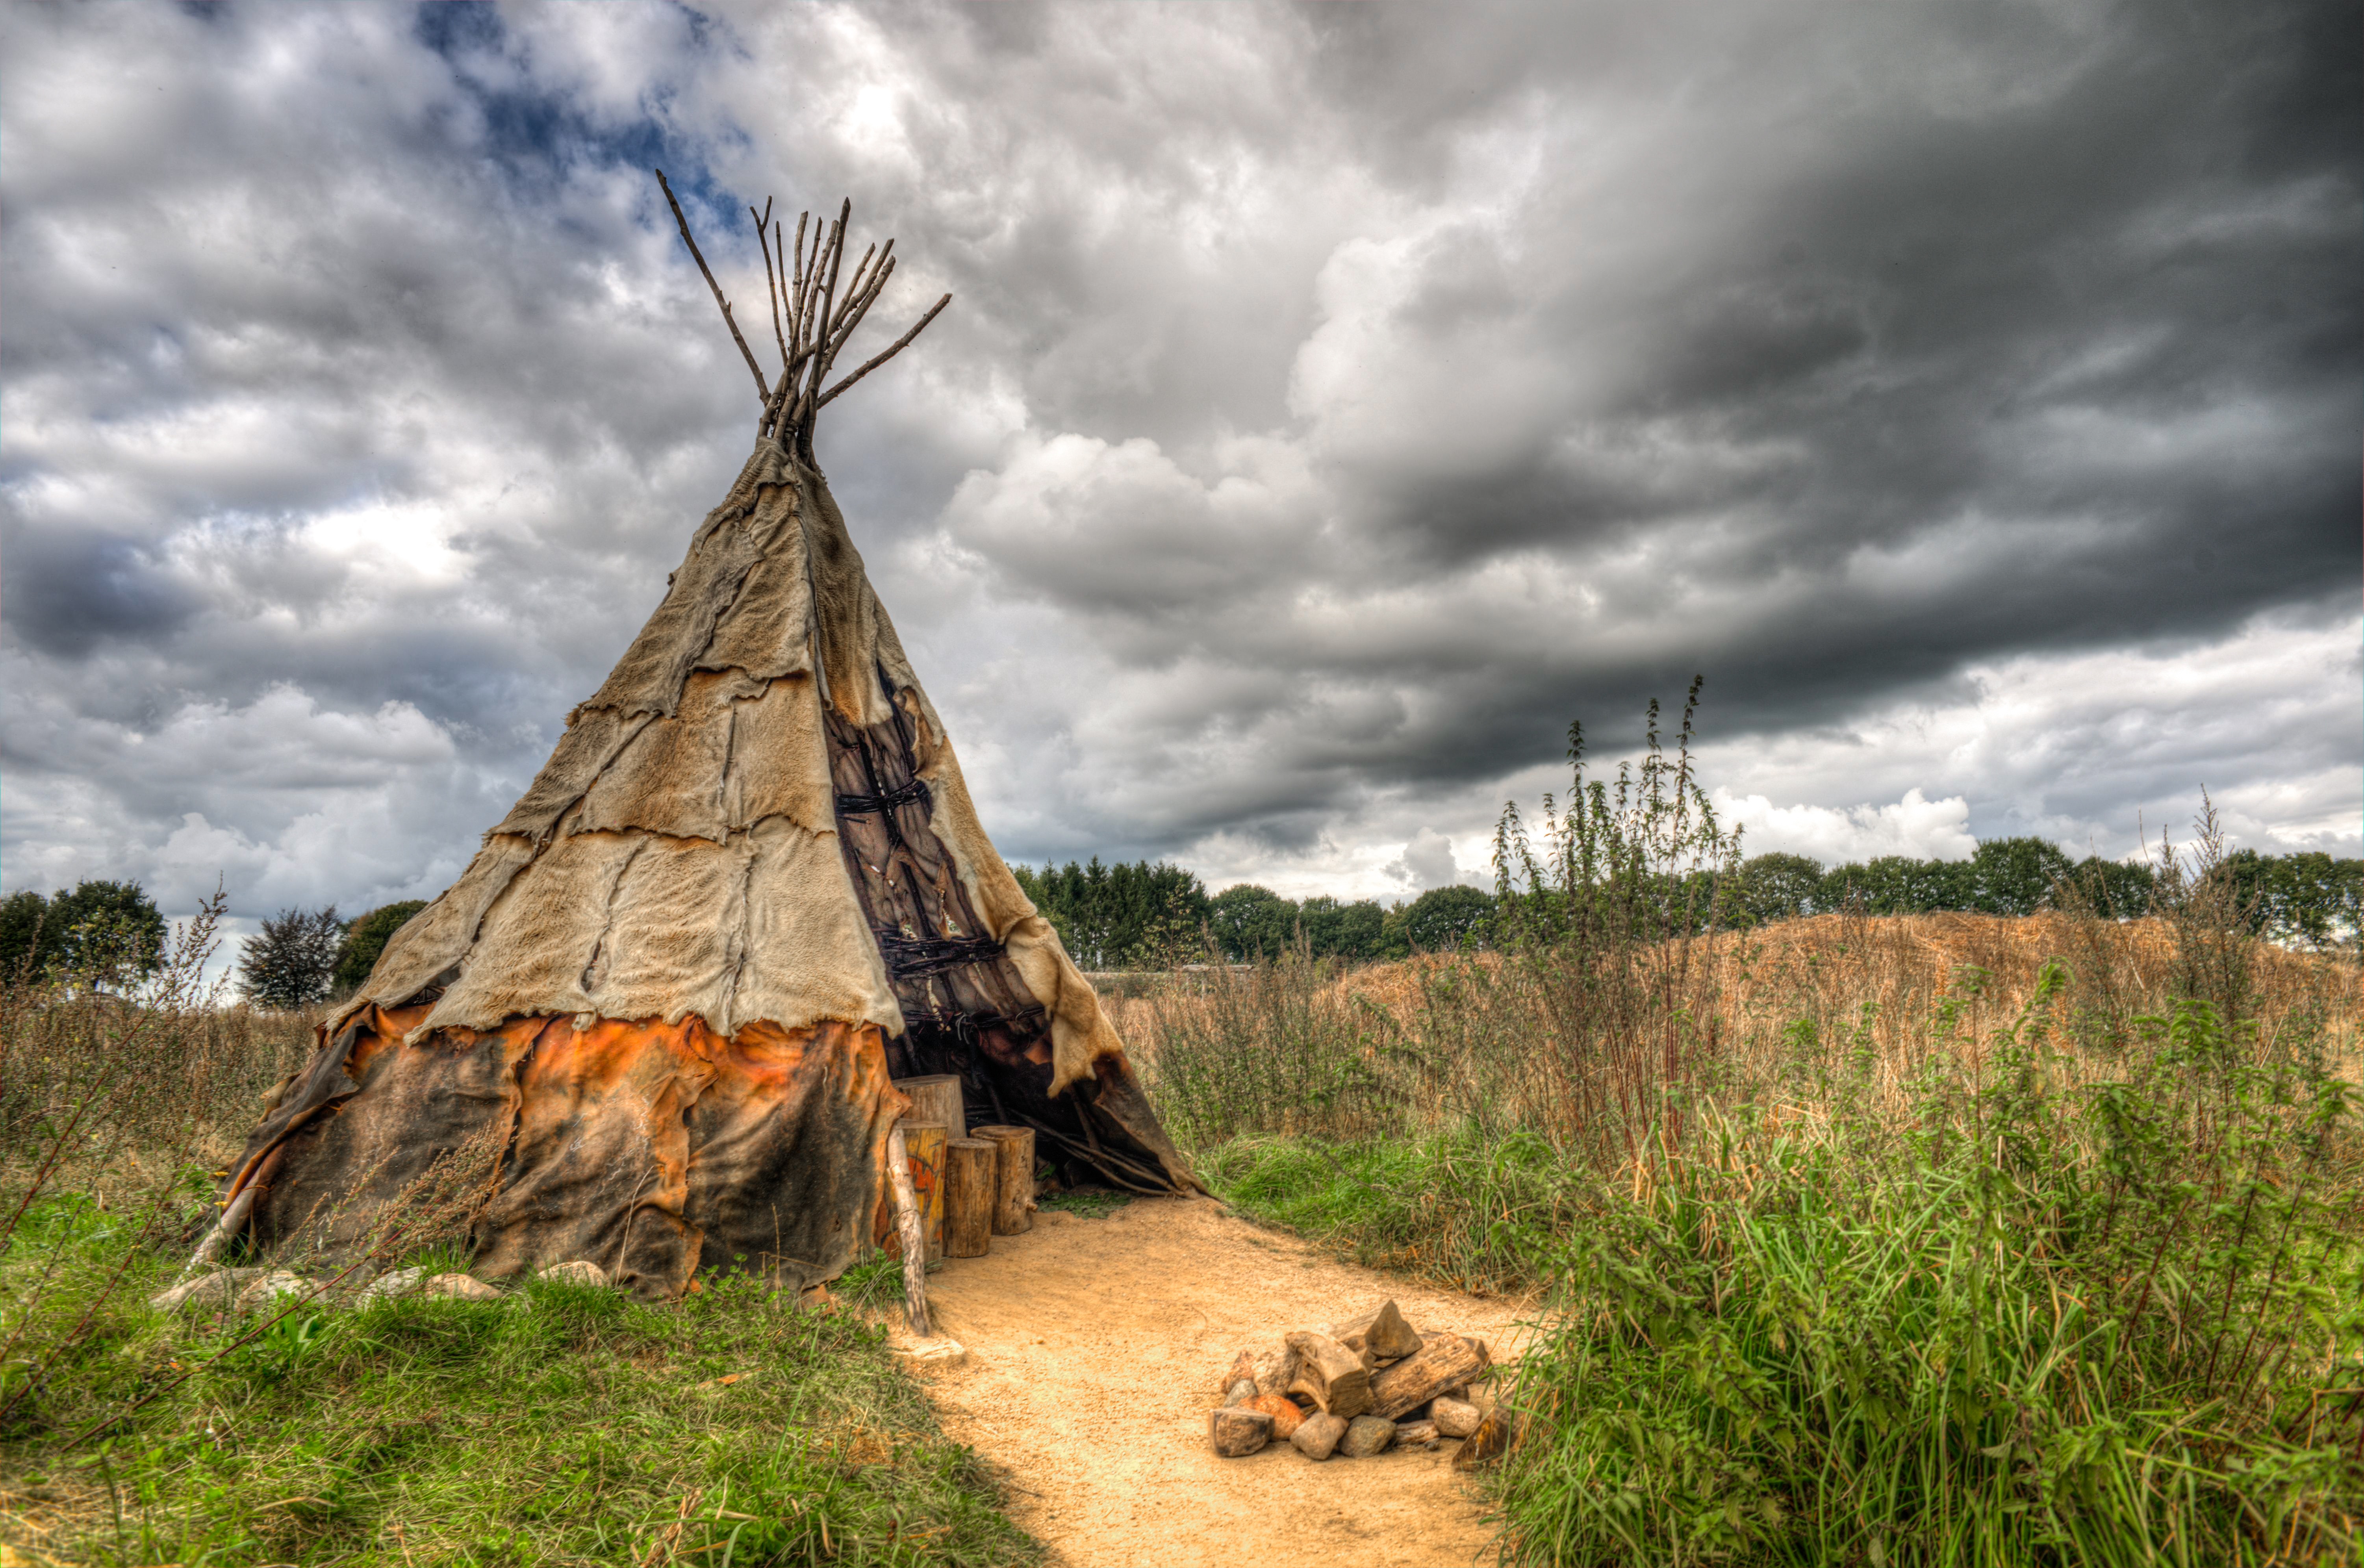
tree, mountain, field, windmill, land, hut, village, park, attraction, historic, agriculture, tent, hdr, clouds, ruins, teepee, wigwam, rural area, tipi, high dynamic range, funnelbeaker culture